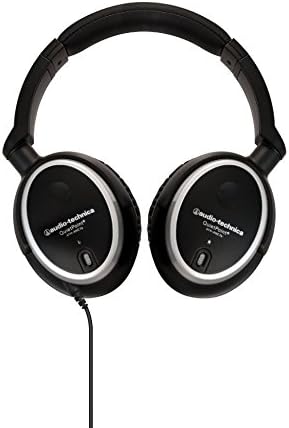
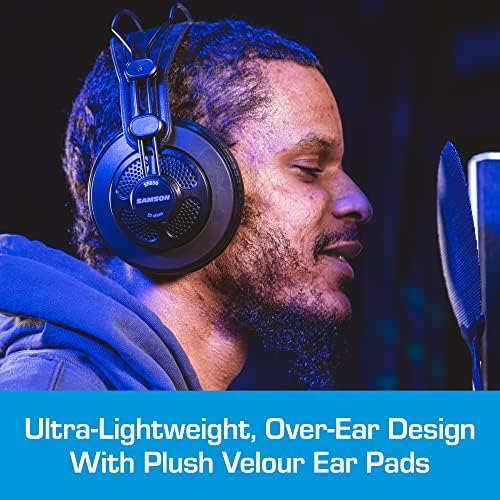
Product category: headphones
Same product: no